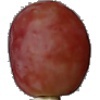
Label: Grape Pink 1